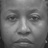
Emotion: neutral